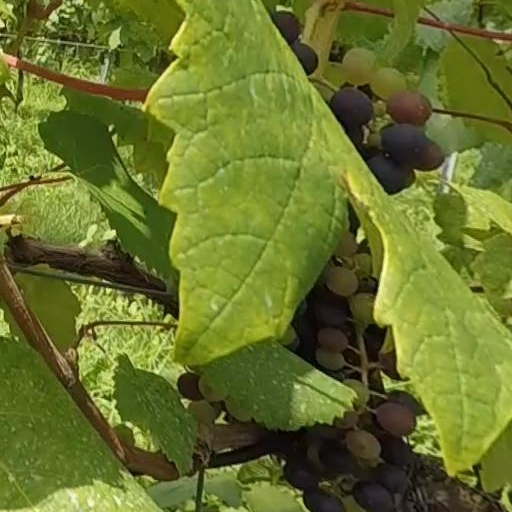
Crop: grape